Martin Chambiges

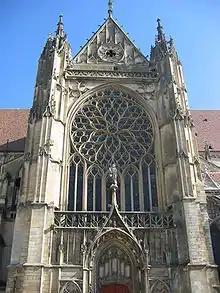
Sens Cathedral

Martin Chambiges (1460 – 29 August 1532) was a French architect from Paris working in the flamboyant gothic style. His chief works are the transepts of Sens Cathedral (in 1494), of Senlis Cathedral, and of Beauvais Cathedral (1499), in addition to the west front of Troyes Cathedral (1502–1531)